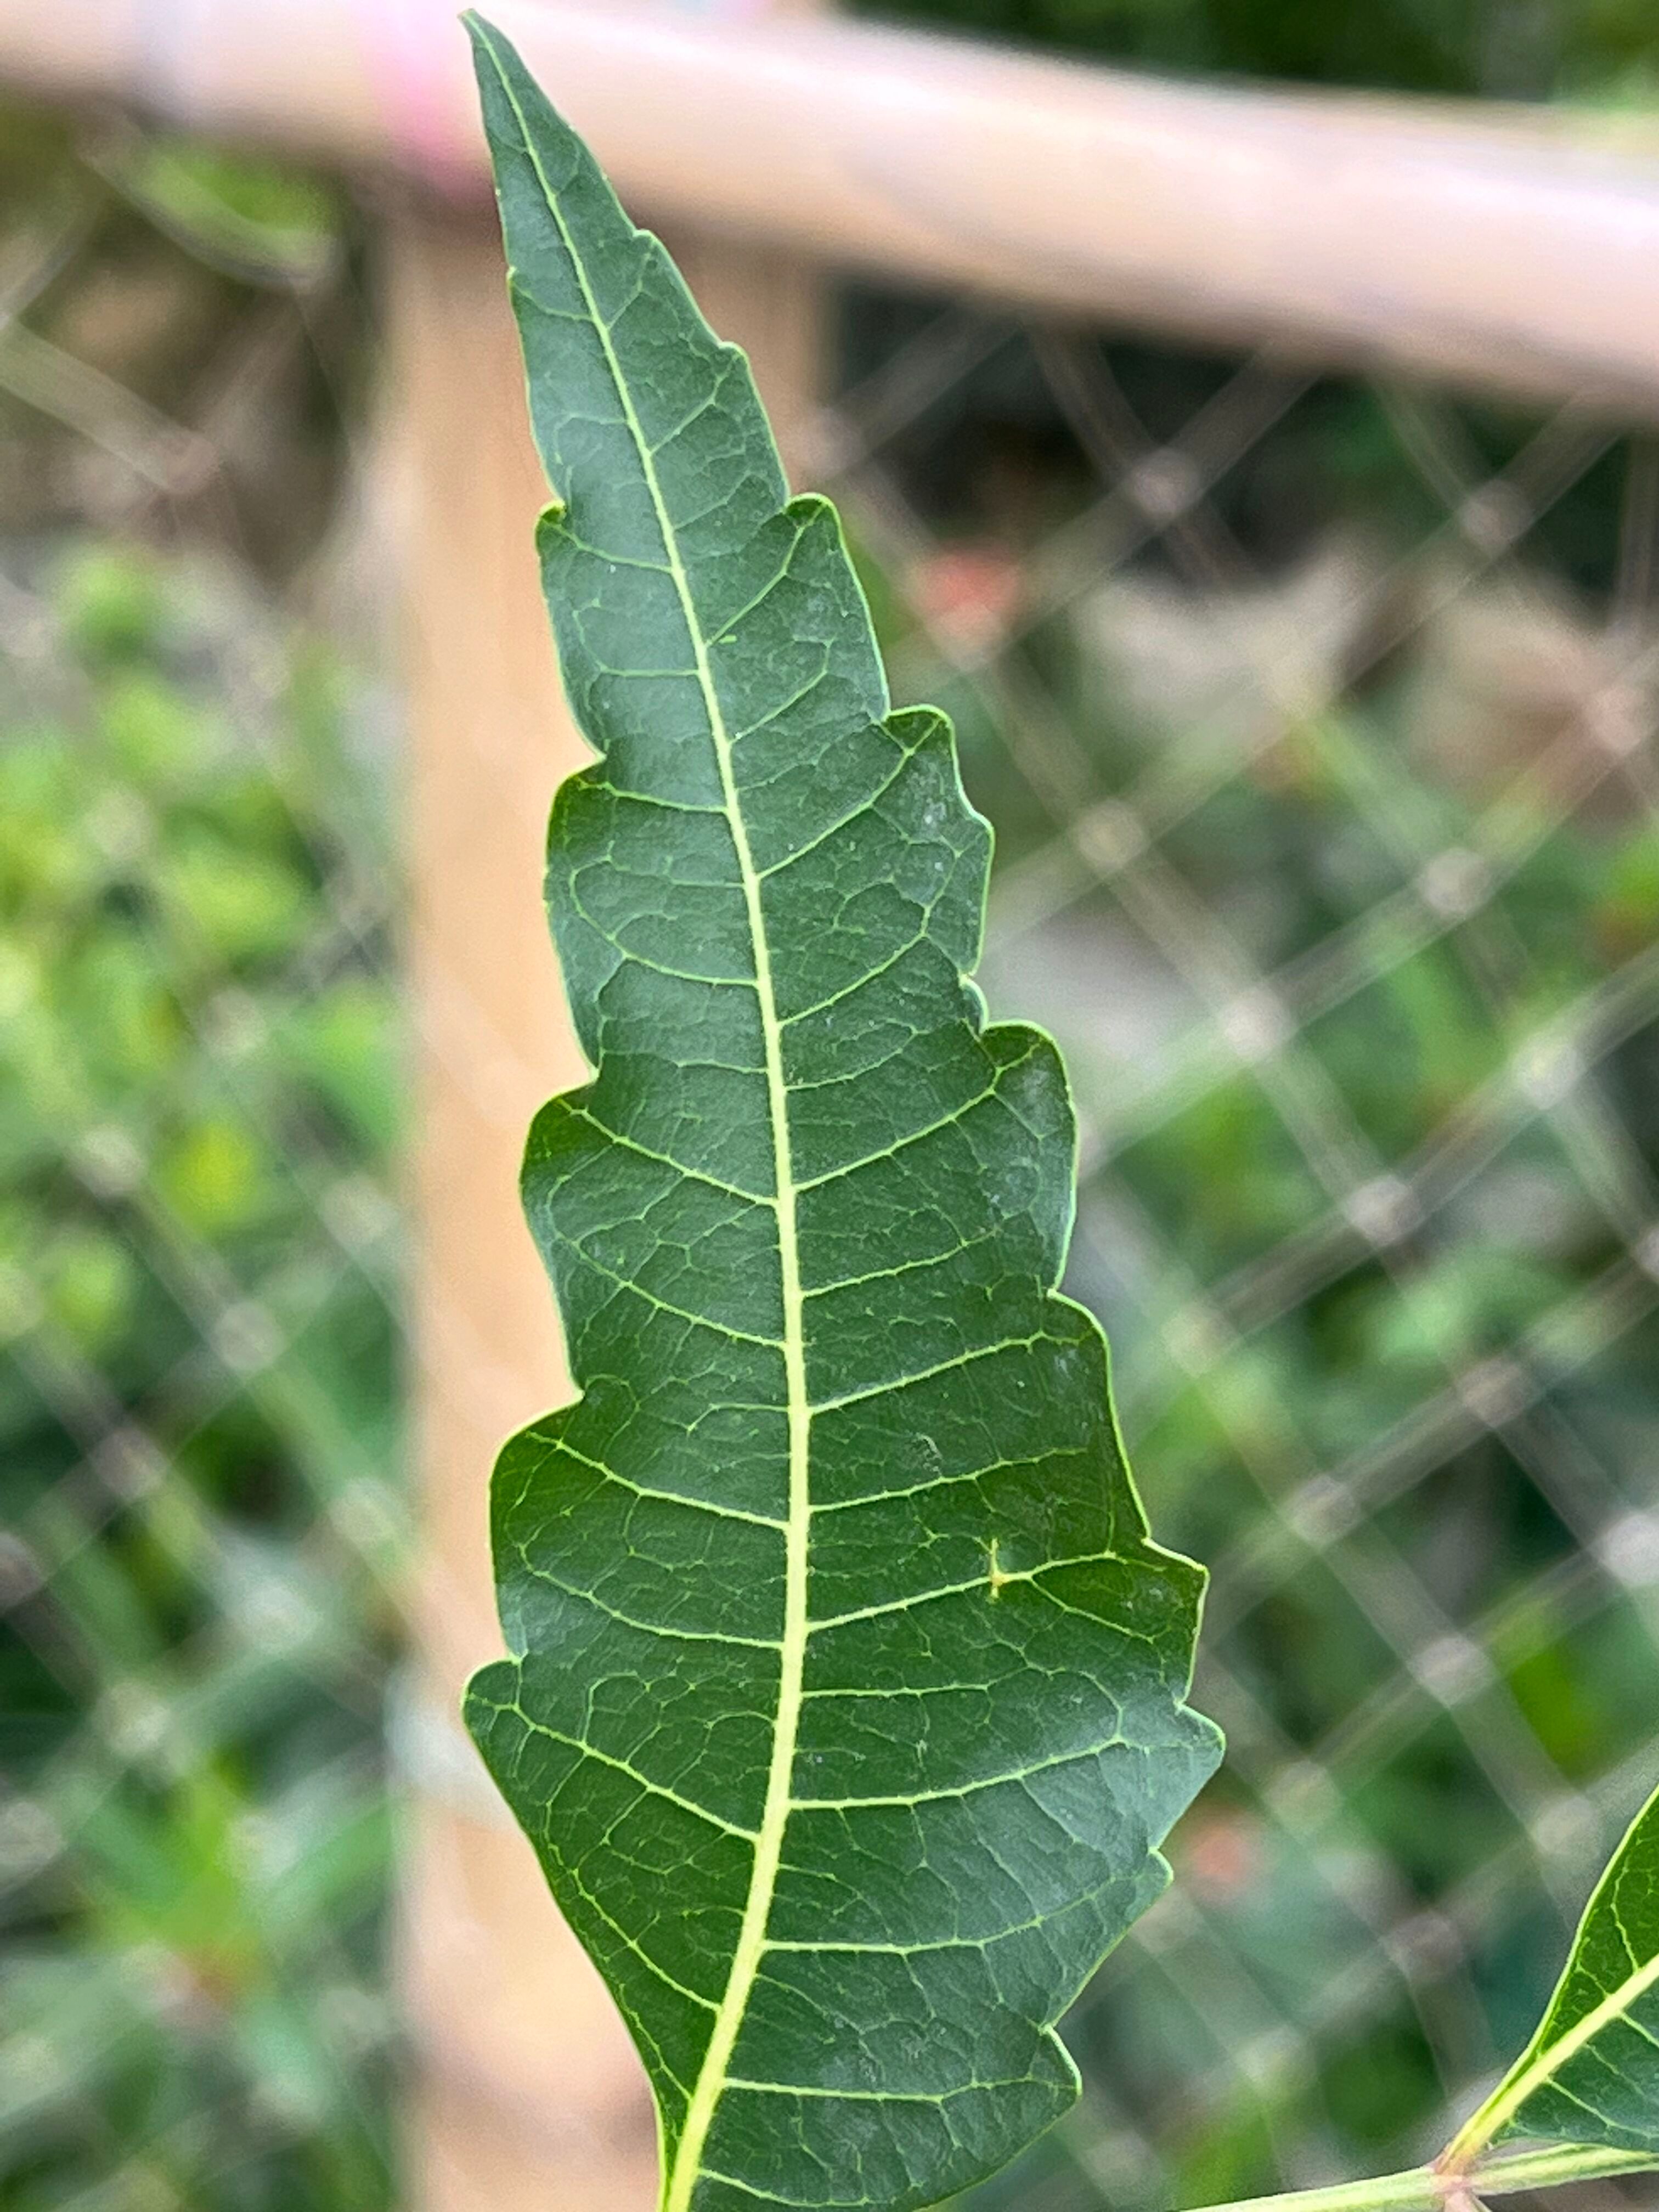
Plant species: azadirachta-indica